Terminal Bridge (Leavenworth, Kansas)

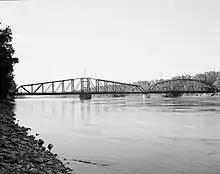
Photo of the Terminal Bridge looking north from the Kansas side.

The Terminal Bridge was a pontoon bridge and then a through-truss swing bridge at Leavenworth, Kansas. The pontoon bridge opened in 1889. The steel truss bridge opened on January 2, 1894, and was demolished in 1987.